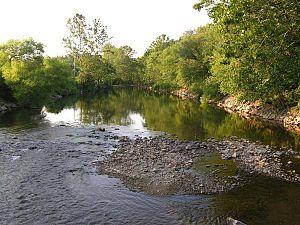
Le Roanoke est un fleuve de la Virginie et de la Caroline du Nord aux États-Unis, qui coule des Appalaches vers l'océan Atlantique, sur une longueur de 660 kilomètres.